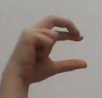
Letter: thal